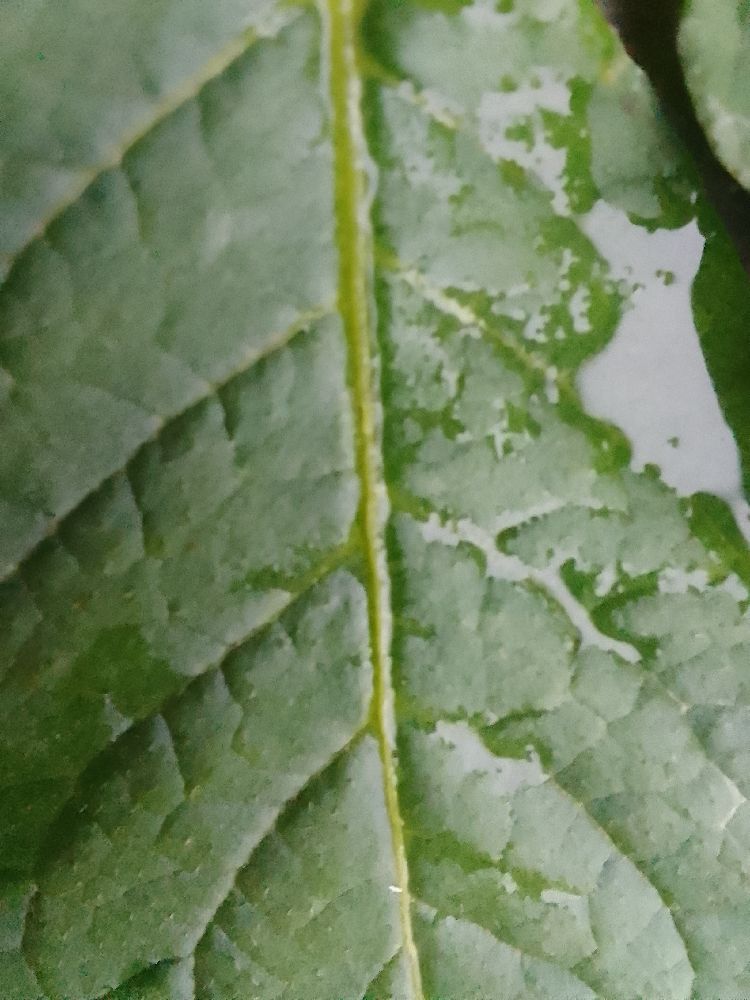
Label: Healthy